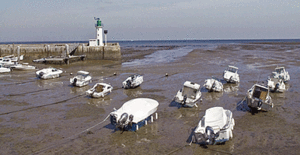
Un océan est souvent défini, en géographie, comme une vaste étendue d'eau salée comprise entre deux continents. En fait, il s'agit plutôt d'un volume, dont l'eau est en permanence brassée par des courants marins. Approximativement 70,8 % de la surface de la Terre est recouverte par l'océan Mondial, communément divisé en cinq océans — Pacifique, Atlantique, Arctique, Austral, Indien — et en plusieurs dizaines de mers. Avec une profondeur moyenne de 3 682 mètres, les océans représentent 96 % du volume biosphérique.